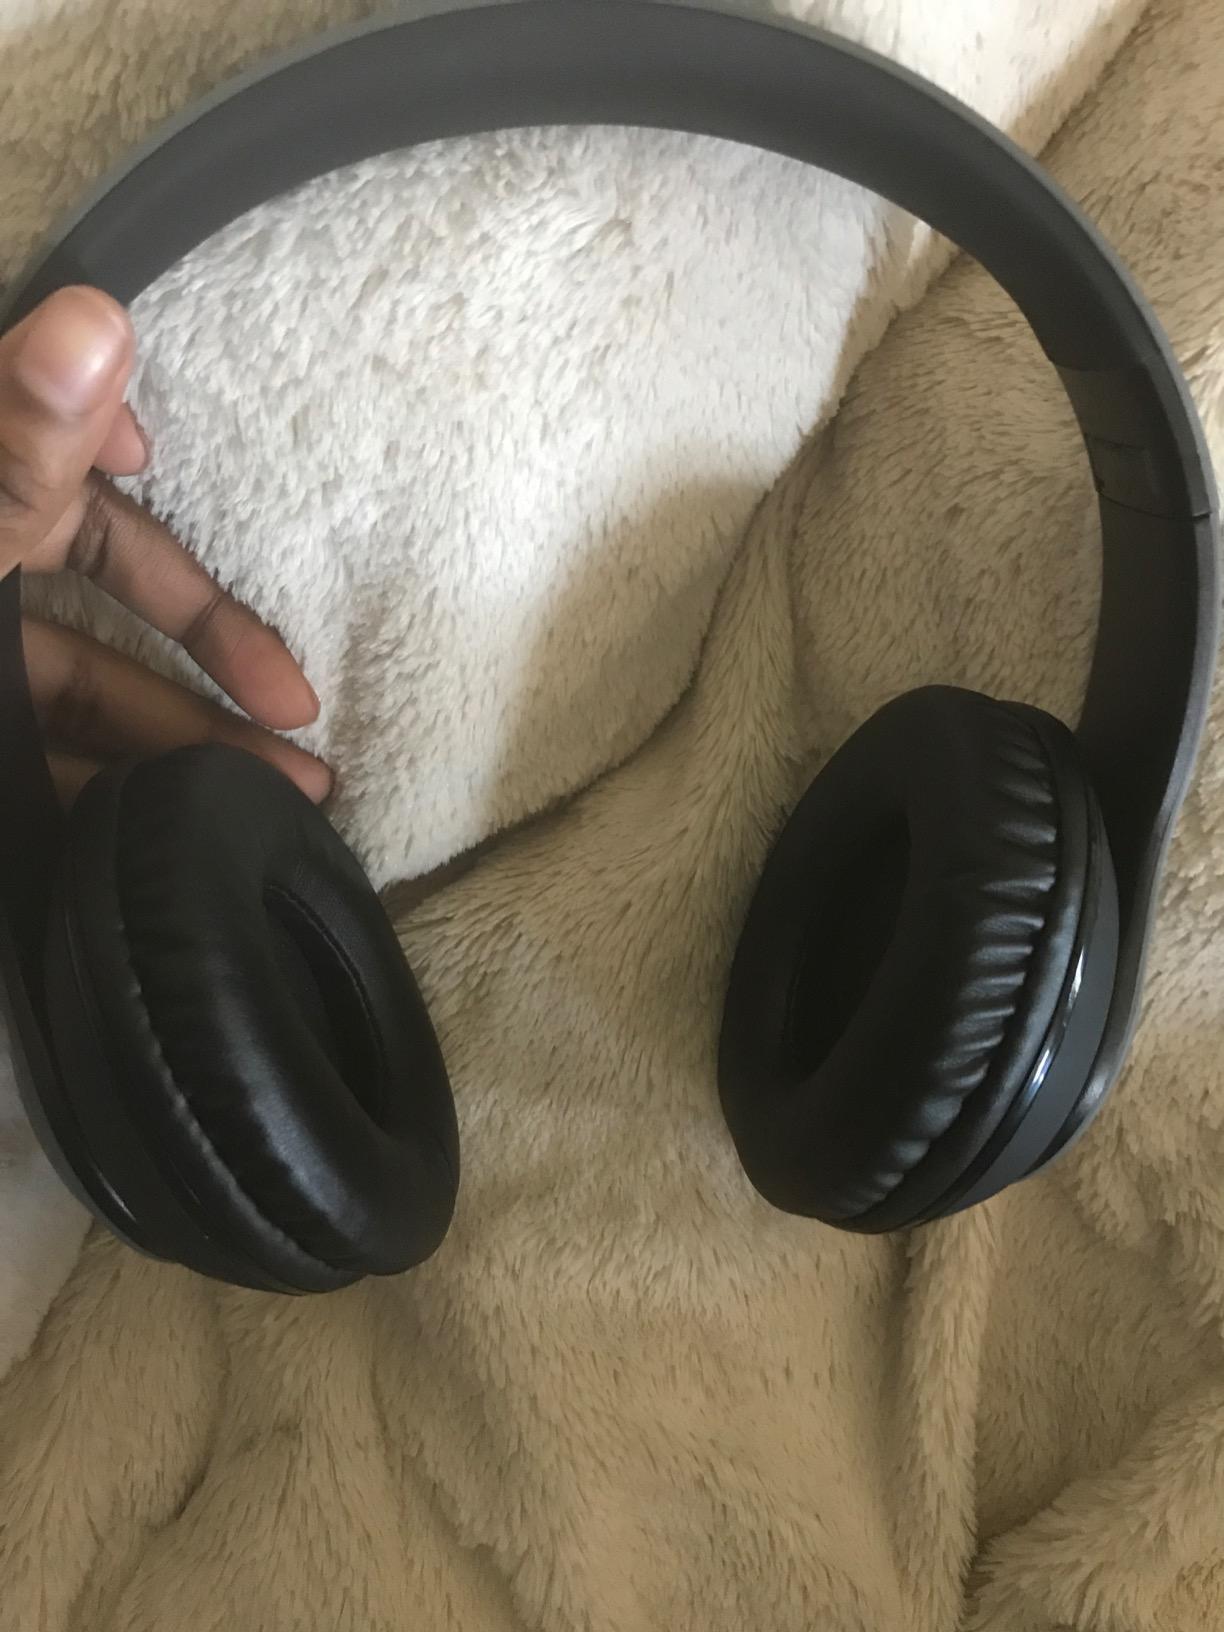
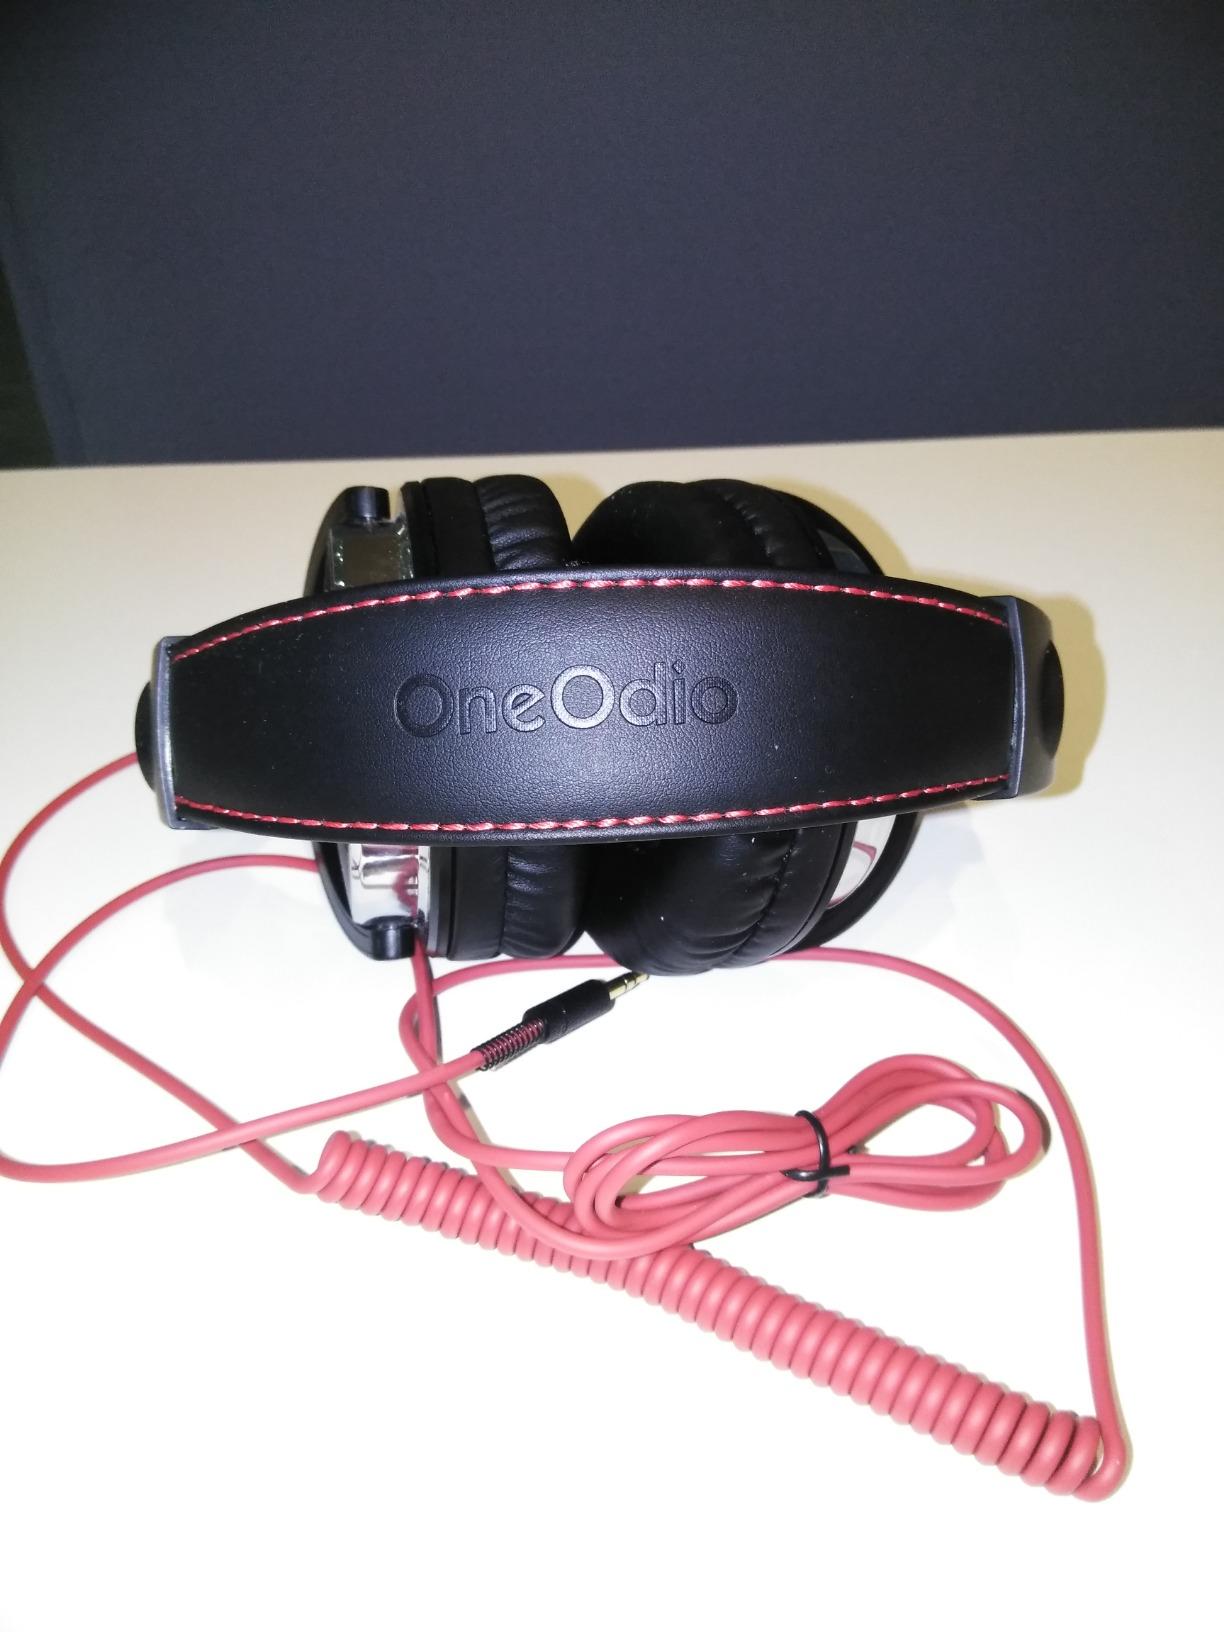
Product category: headphones
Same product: no